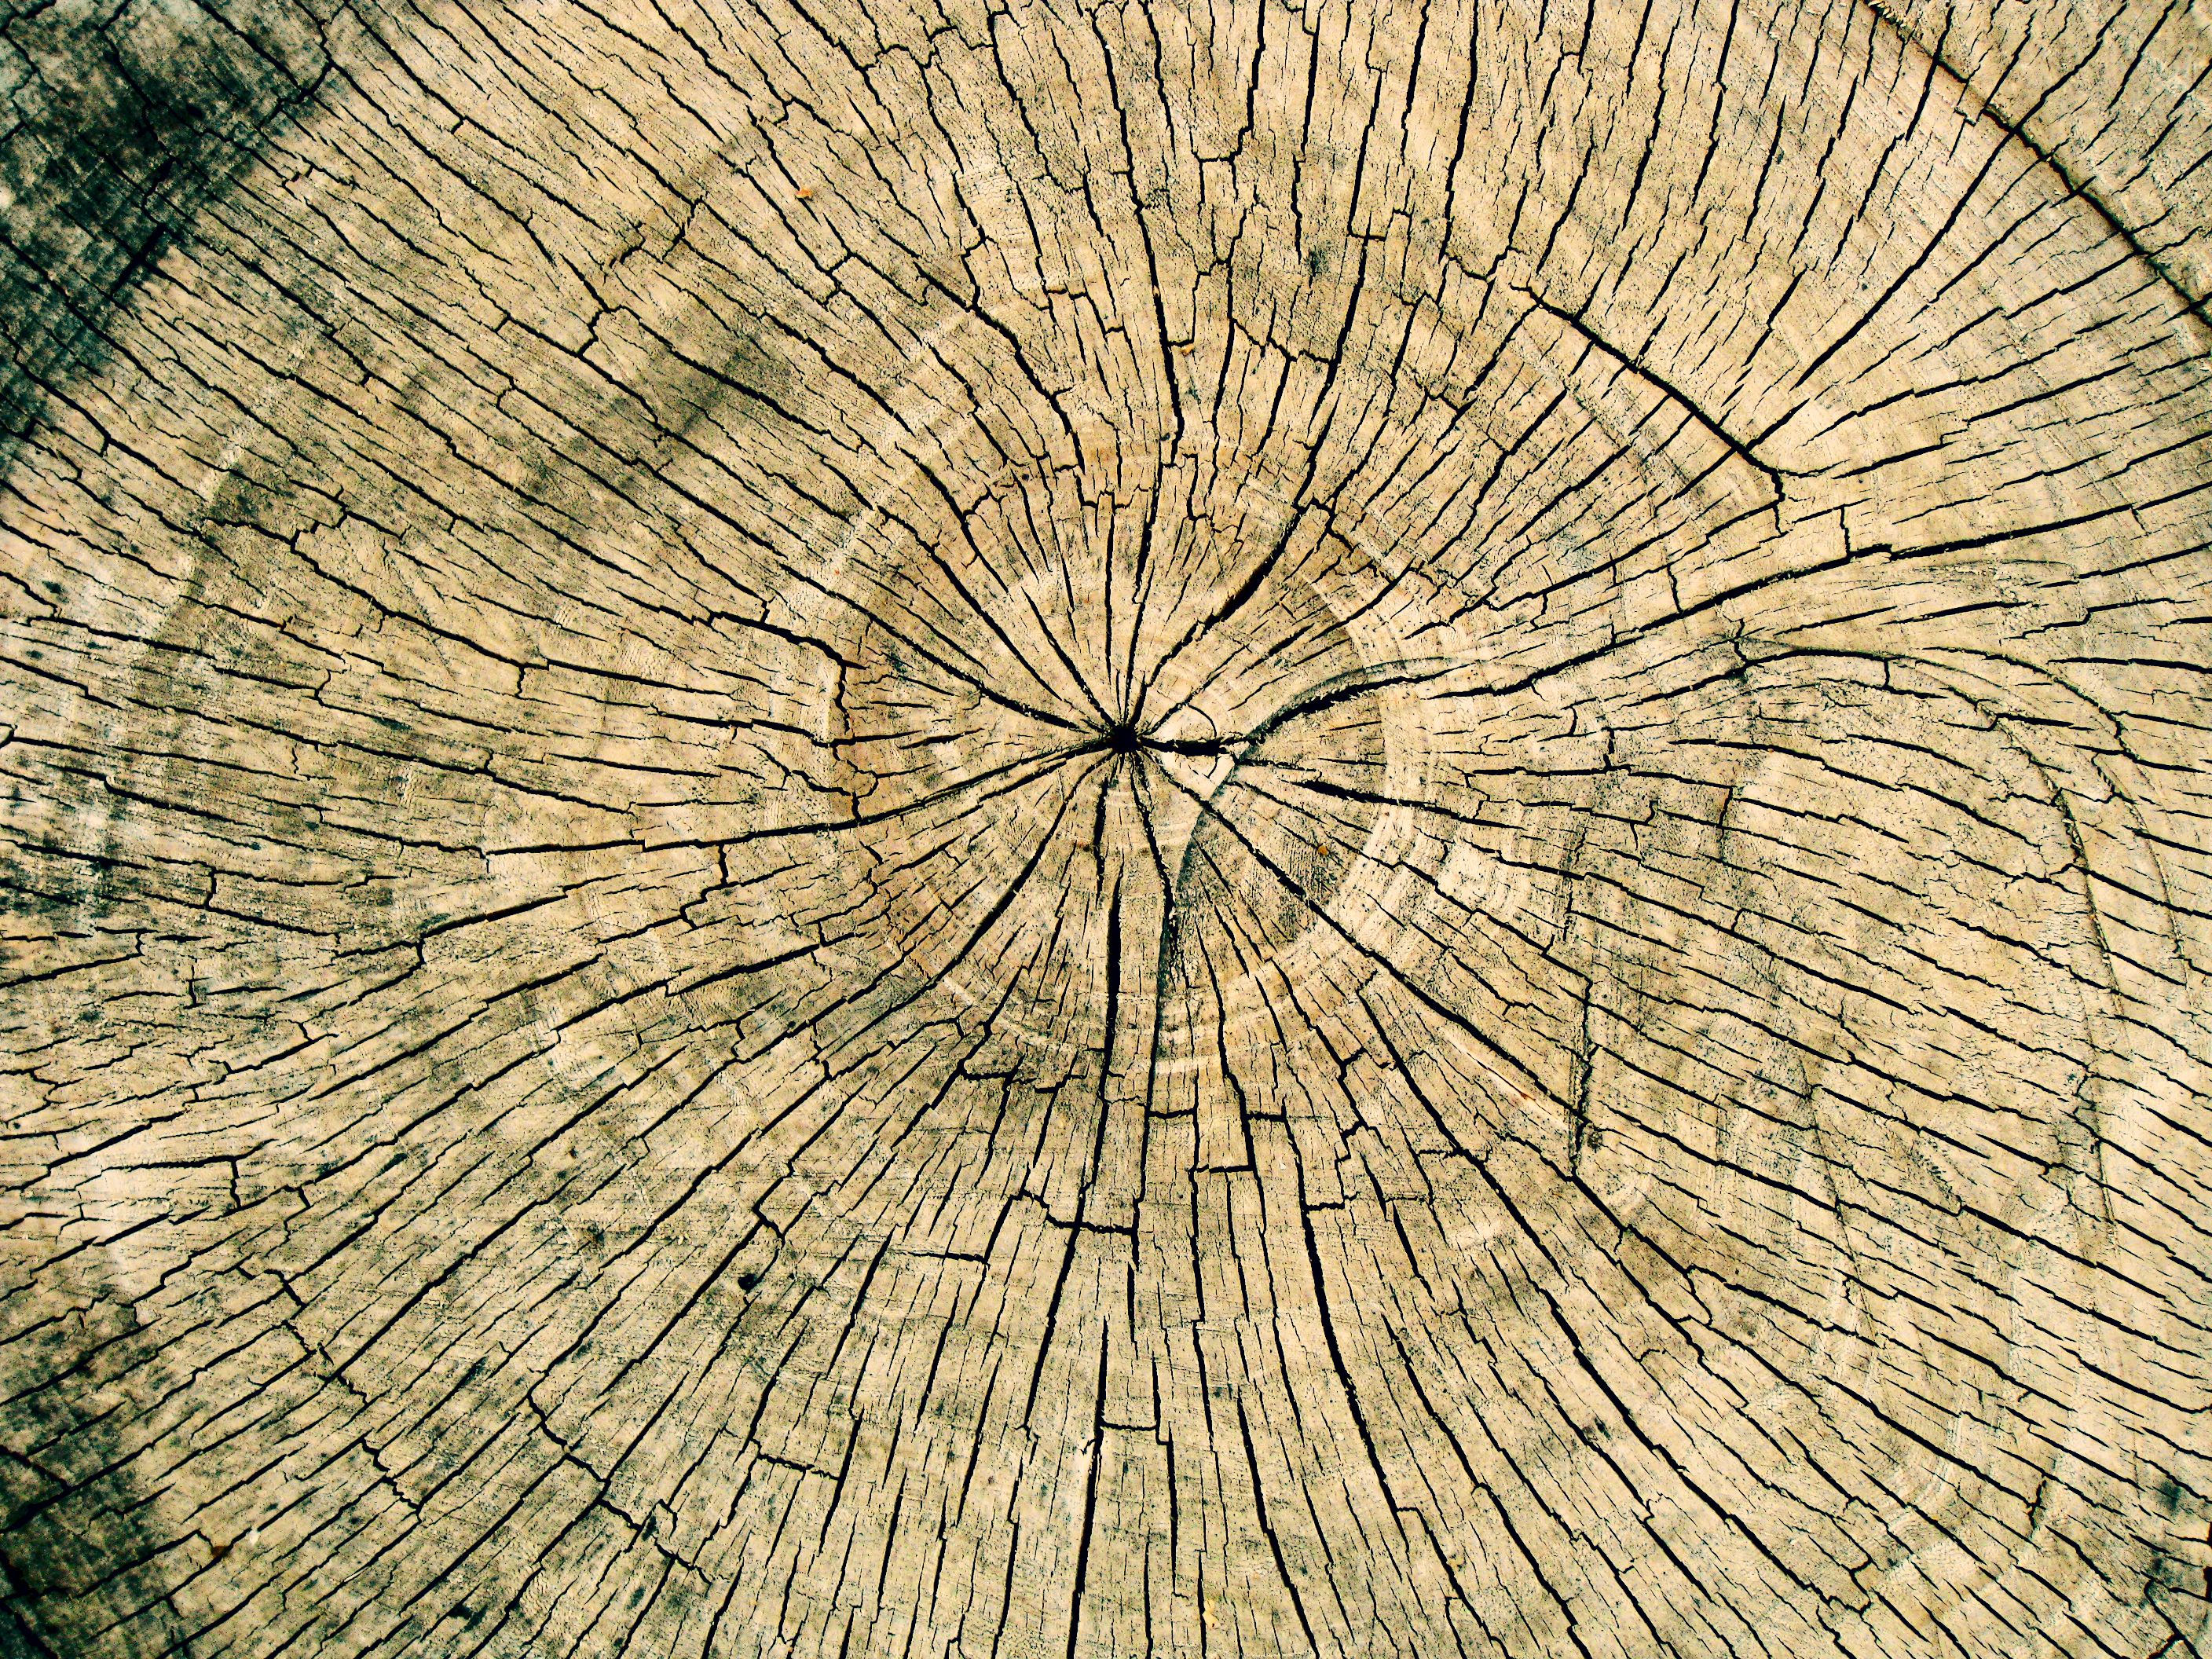
image, trunk, tree, wood, pattern, symmetry, plant, photography, circle, tree stump